The Struggle (1931 film)

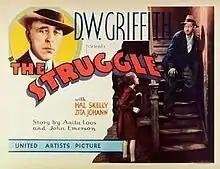
Theatrical release poster

The Struggle is a 1931 American pre-Code feature film directed by D. W. Griffith (his last film) based on the 1877 novel "L'Assommoir" by Émile Zola. It was Griffith's only full-sound film besides "Abraham Lincoln" (1930). After several films directed by Griffith failed at the box office, "The Struggle" was his last film. The film was made primarily at the Audio-Cinema studios in the Bronx, New York with some outdoor filming on the streets of the Bronx.